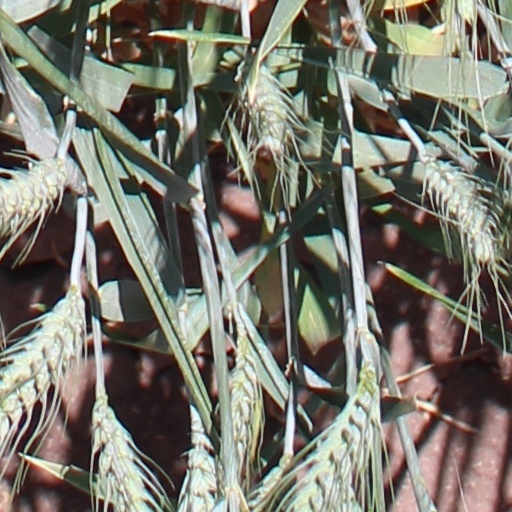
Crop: wheat